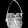
Label: Bag